Song of the Sea

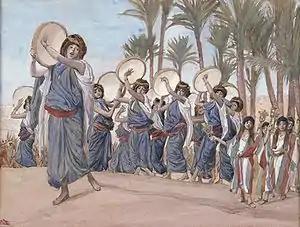
"The Songs of Joy" (watercolor circa 1896–1902 by James Tissot)

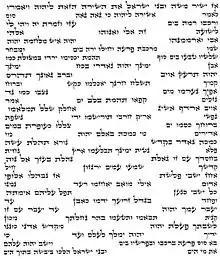
Song of the Sea from a "Sefer Torah"

The Song of the Sea (Shirat HaYam; also known as Az Yashir Moshe and Song of Moses, or Mi Chamocha) is a poem that appears in the Book of Exodus of the Hebrew Bible, at . It is followed in verses 20 and 21 by a much shorter song sung by Miriam and the other women. The Song of the Sea was sung by the Israelites after their crossing the Red Sea in safety, and celebrates their freedom after generations of slavery and oppression by the Egyptians.